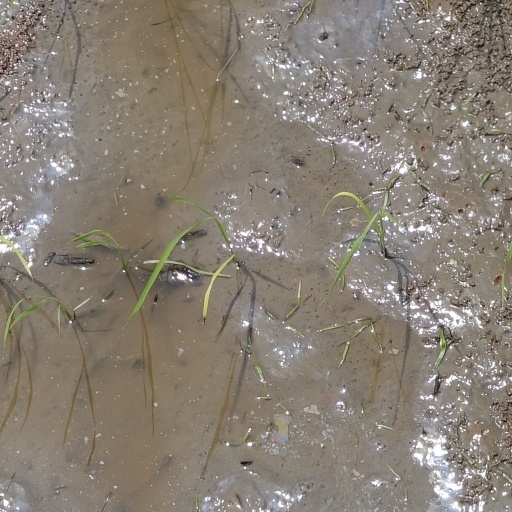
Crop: rice